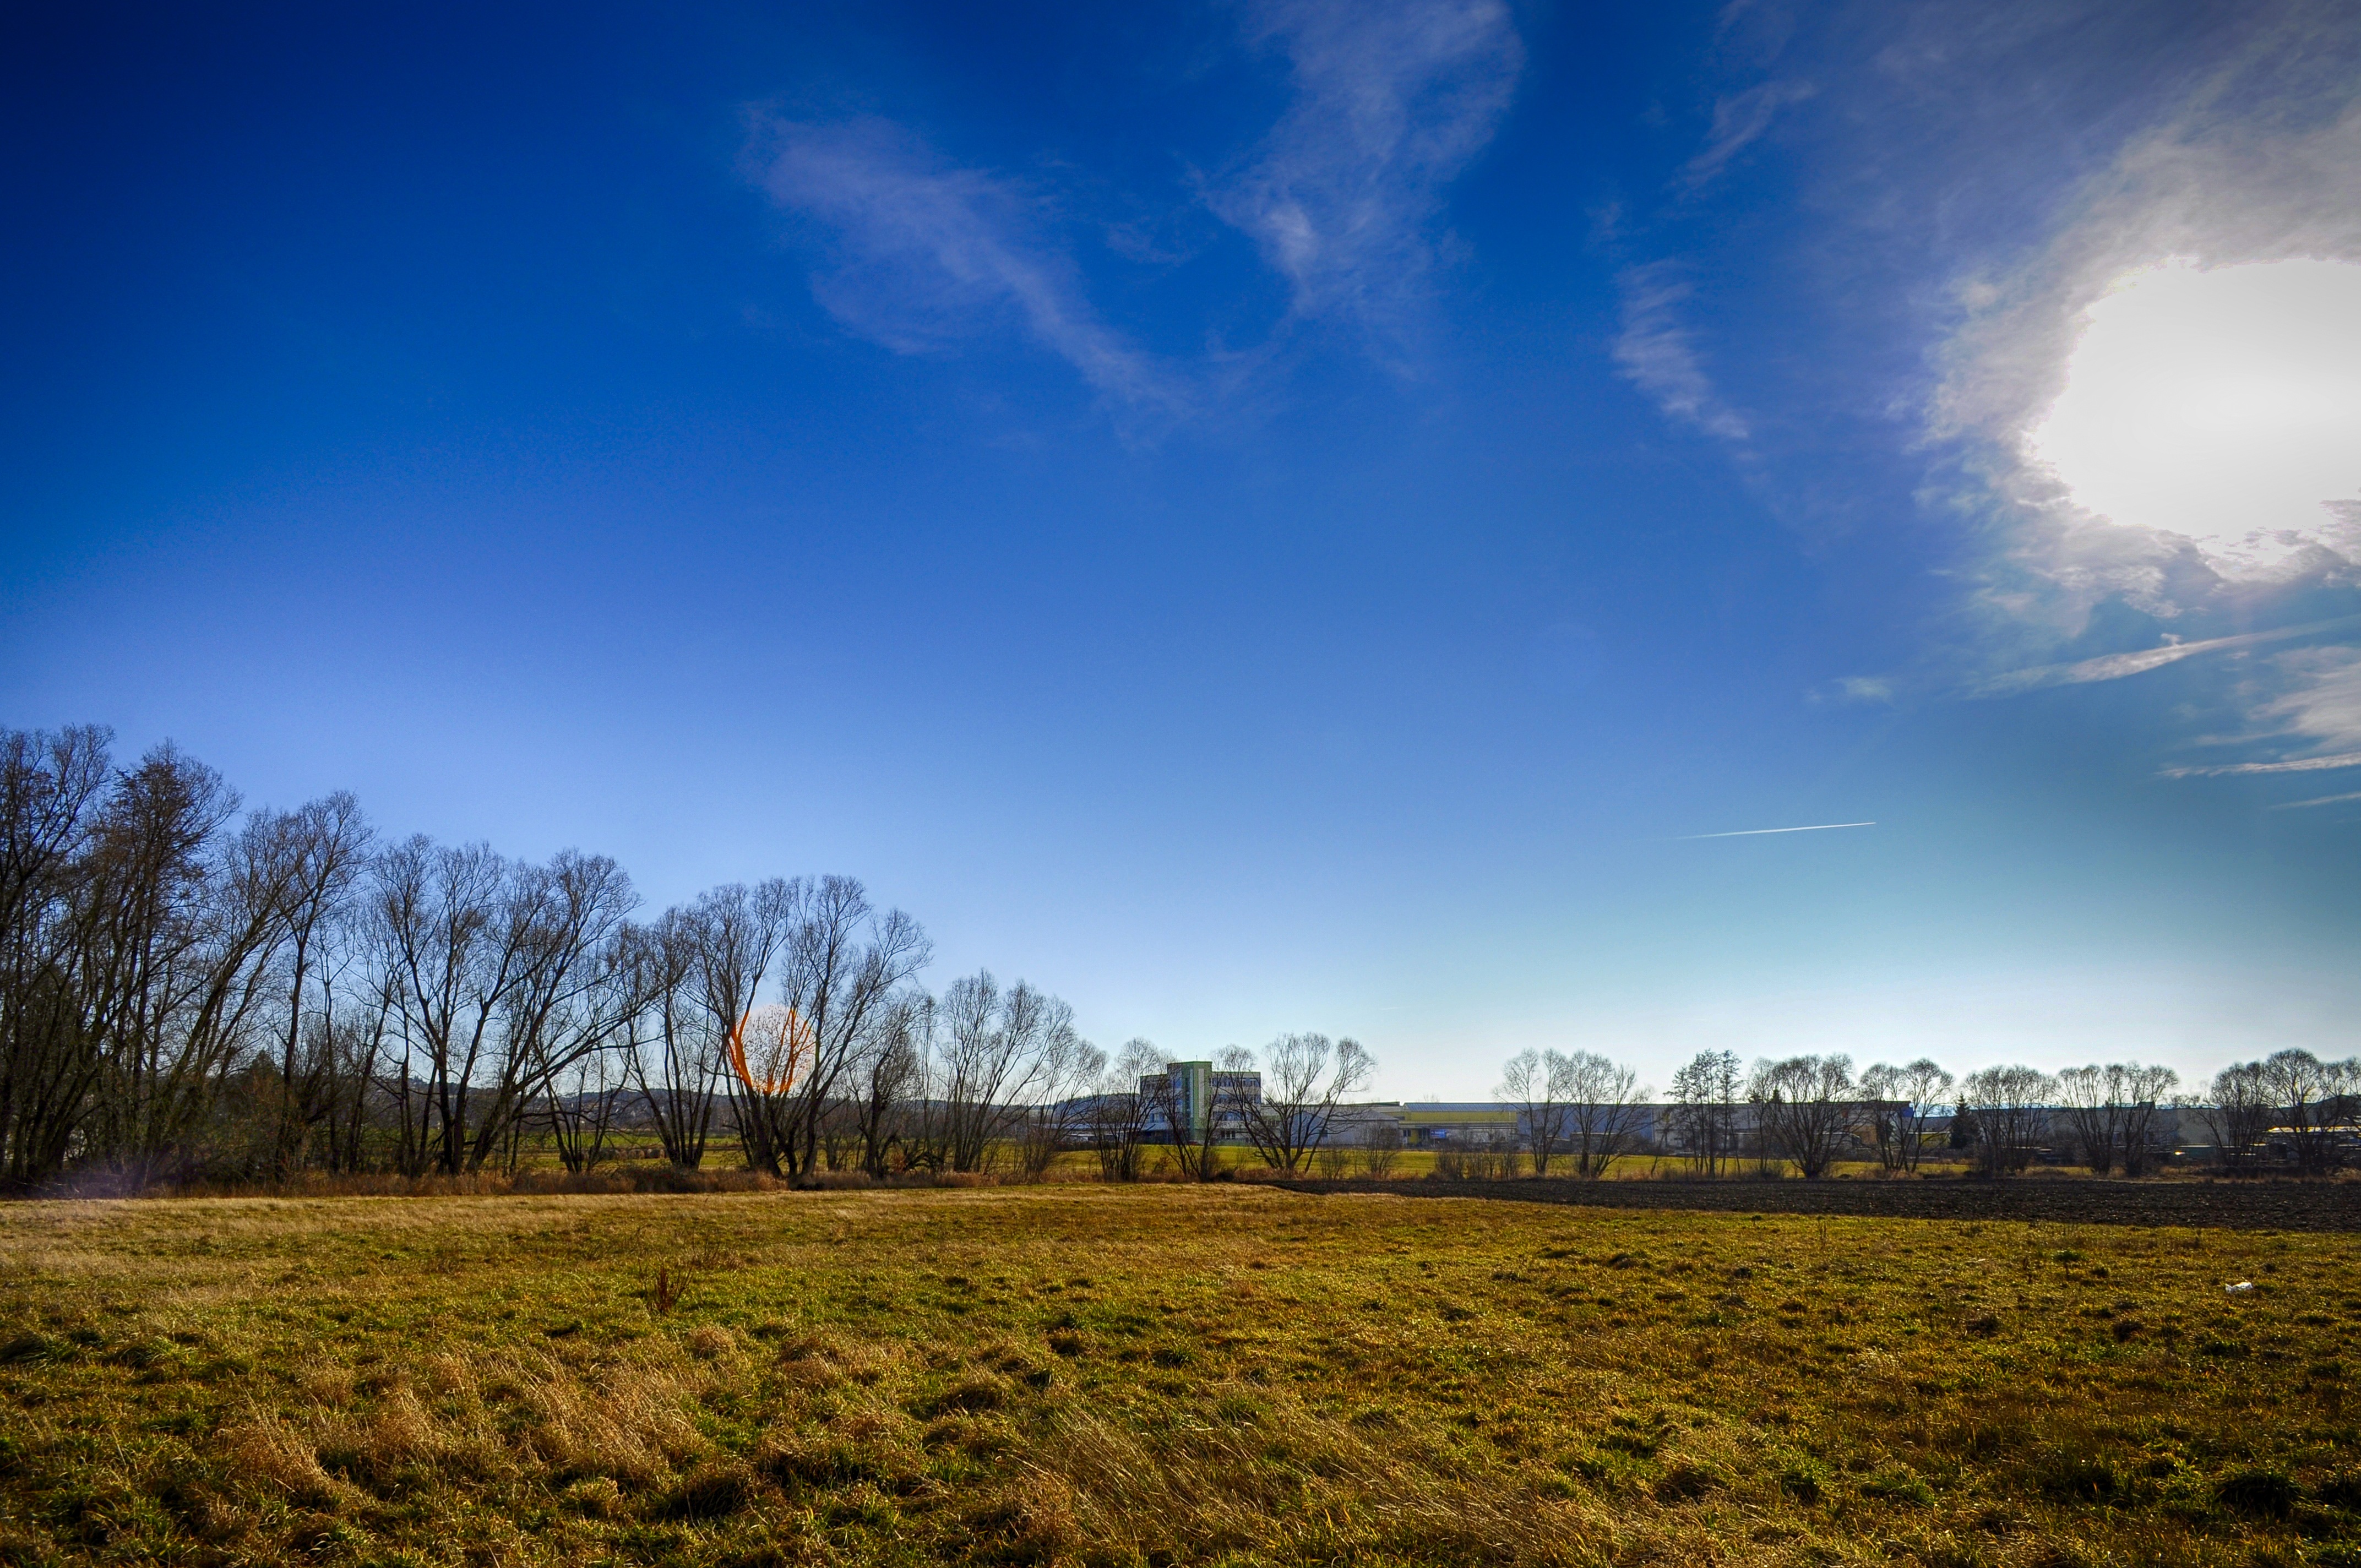
landscape, tree, nature, grass, horizon, cloud, sky, sun, sunset, field, meadow, prairie, sunlight, morning, hill, dawn, atmosphere, dusk, evening, spring, reflection, heaven, weather, contrast, blue, agriculture, plain, hdr, grassland, rural area, meteorological phenomenon, atmospheric phenomenon, atmosphere of earth